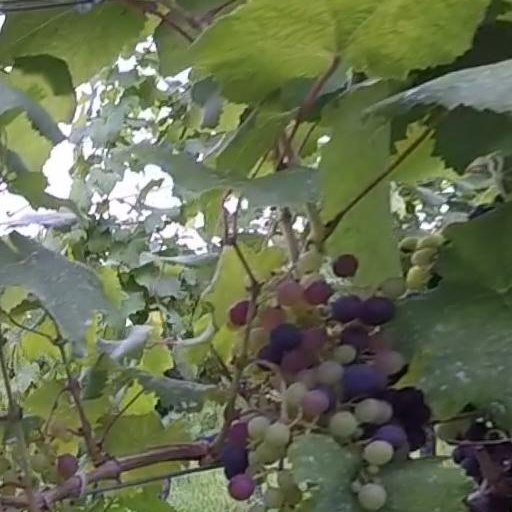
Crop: grape